Diar el Mahçoul

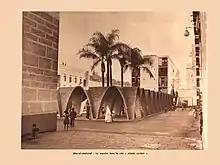
Covered market

When Jacques Chevallier became the mayor of Algiers in 1953, he appointed Fernand Pouillon as chief architect of the city and commissioned him to develop three residential complexes: Diar el Mahçoul, Diar es-Saada, and Climat de France; Diar el Mahçoul, Diar es-Saada were to occupy the hills overlooking the Bay of Algiers and Botanical Garden Hamma while Climat de France lied further north. All three developments were built atop land previously occupied by bidonvilles, an action allegedly motivated by a French desire to make the casbah more easily policeable.